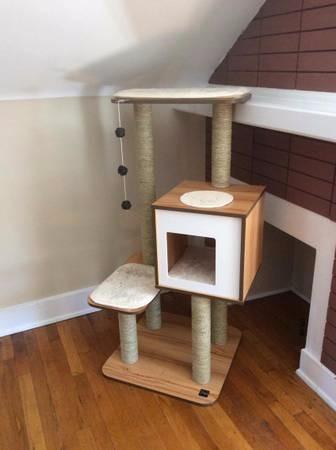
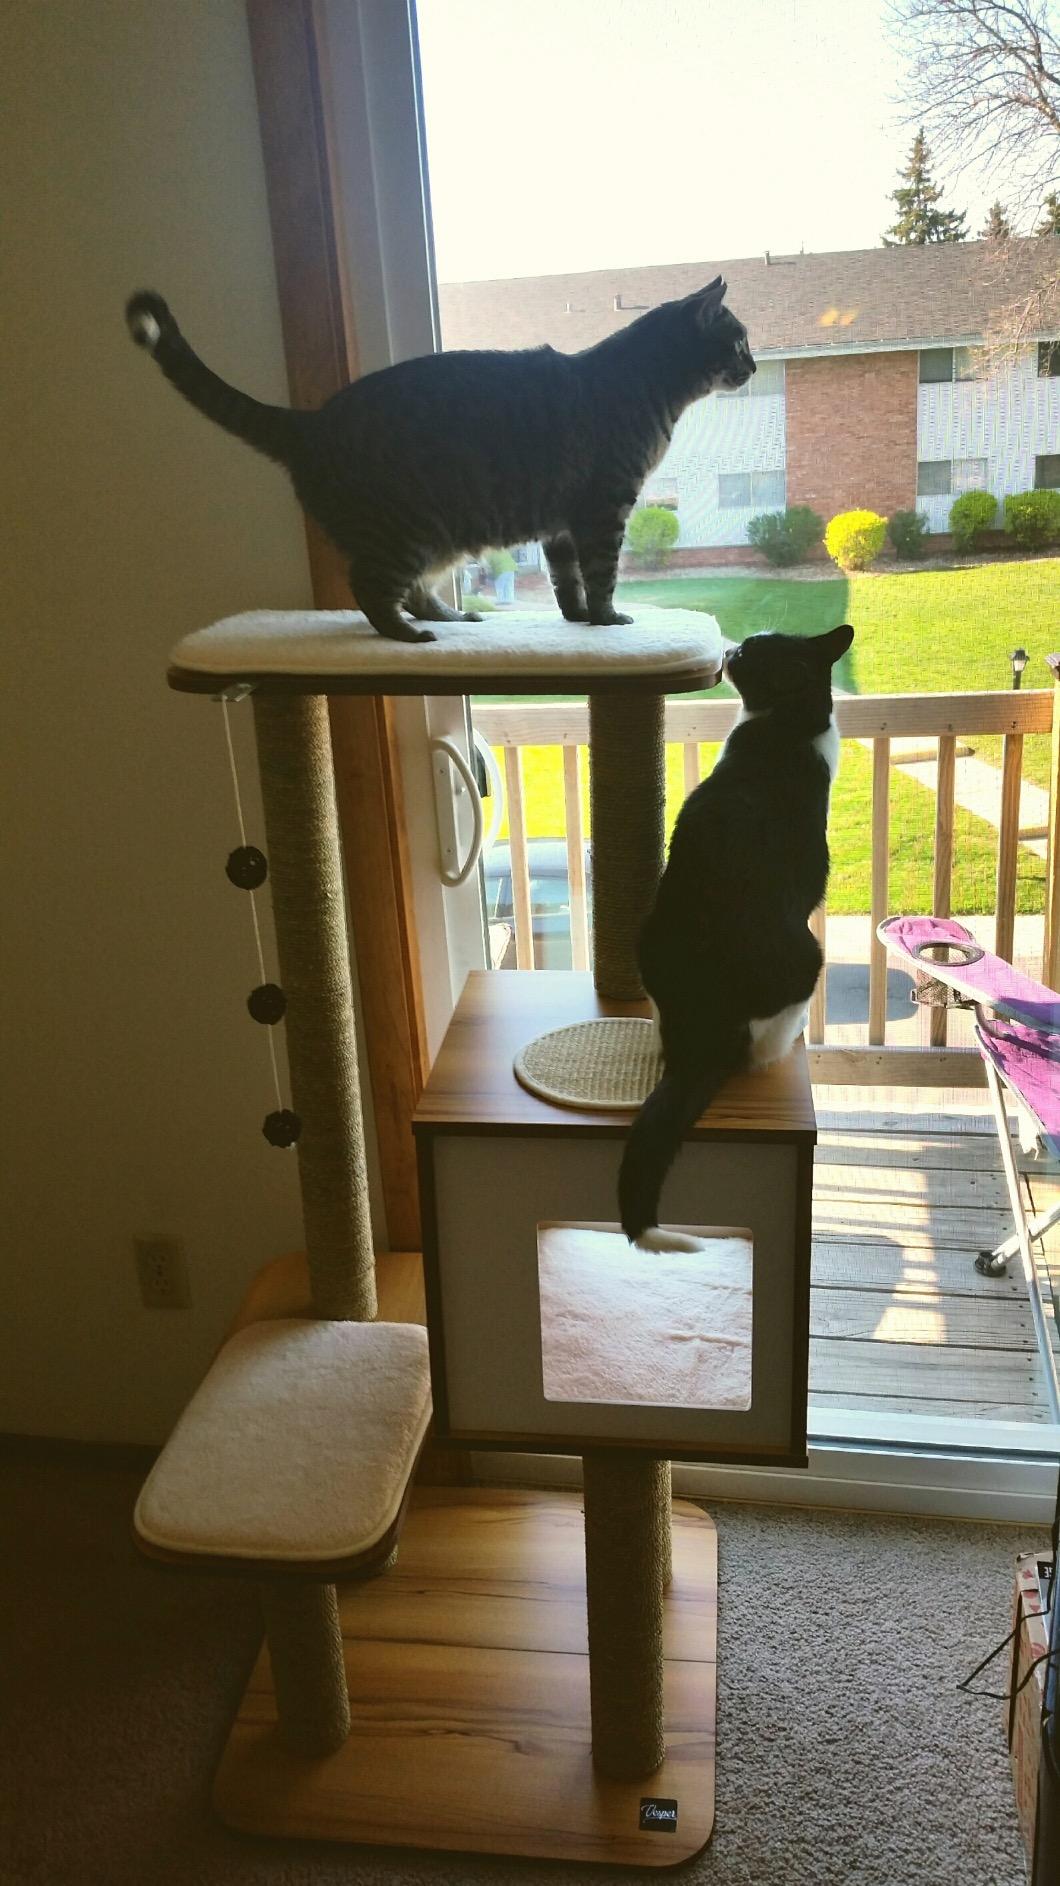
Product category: items_cat tree
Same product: yes